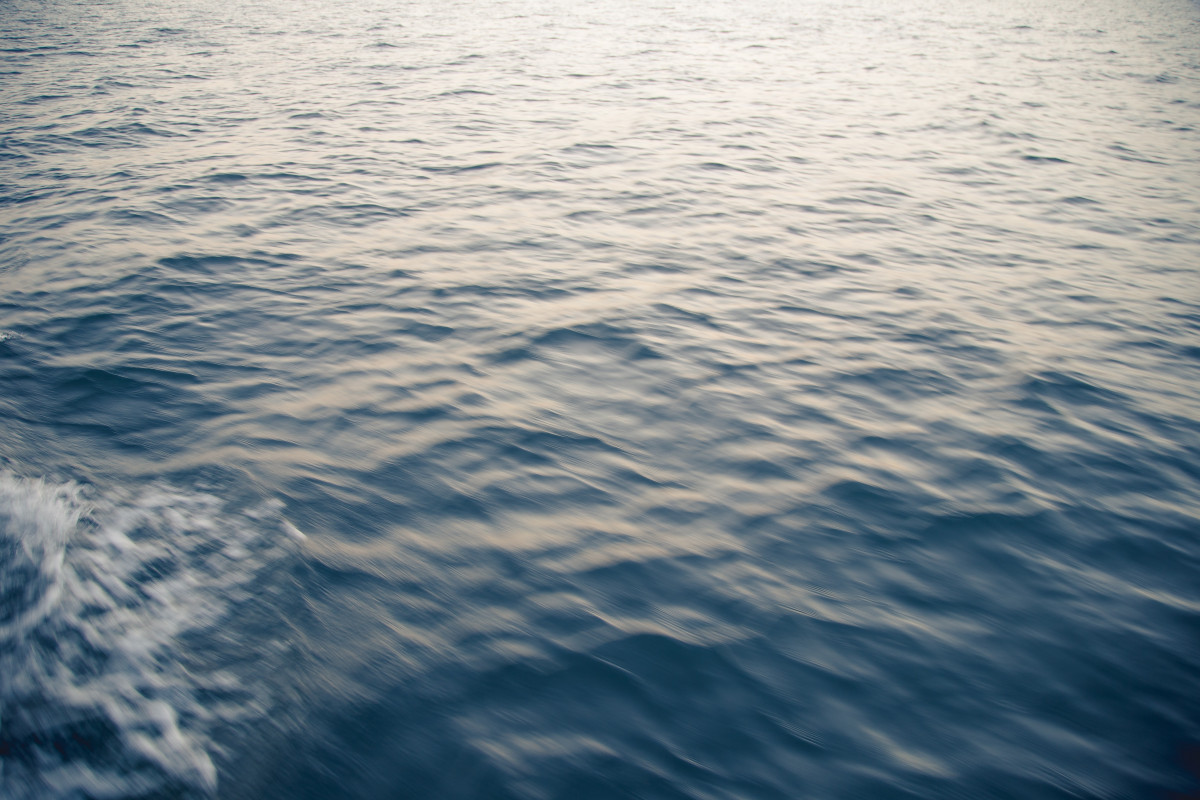
Tags: coast, ocean, horizon, cloud, sunlight, lake, atmosphere, reflection, body of water